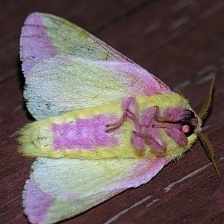
Species: ROSY MAPLE MOTH